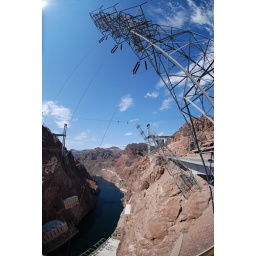
building a bridge over the dam